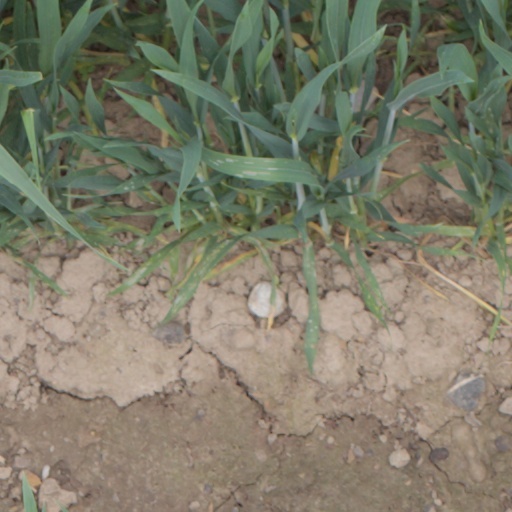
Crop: wheat